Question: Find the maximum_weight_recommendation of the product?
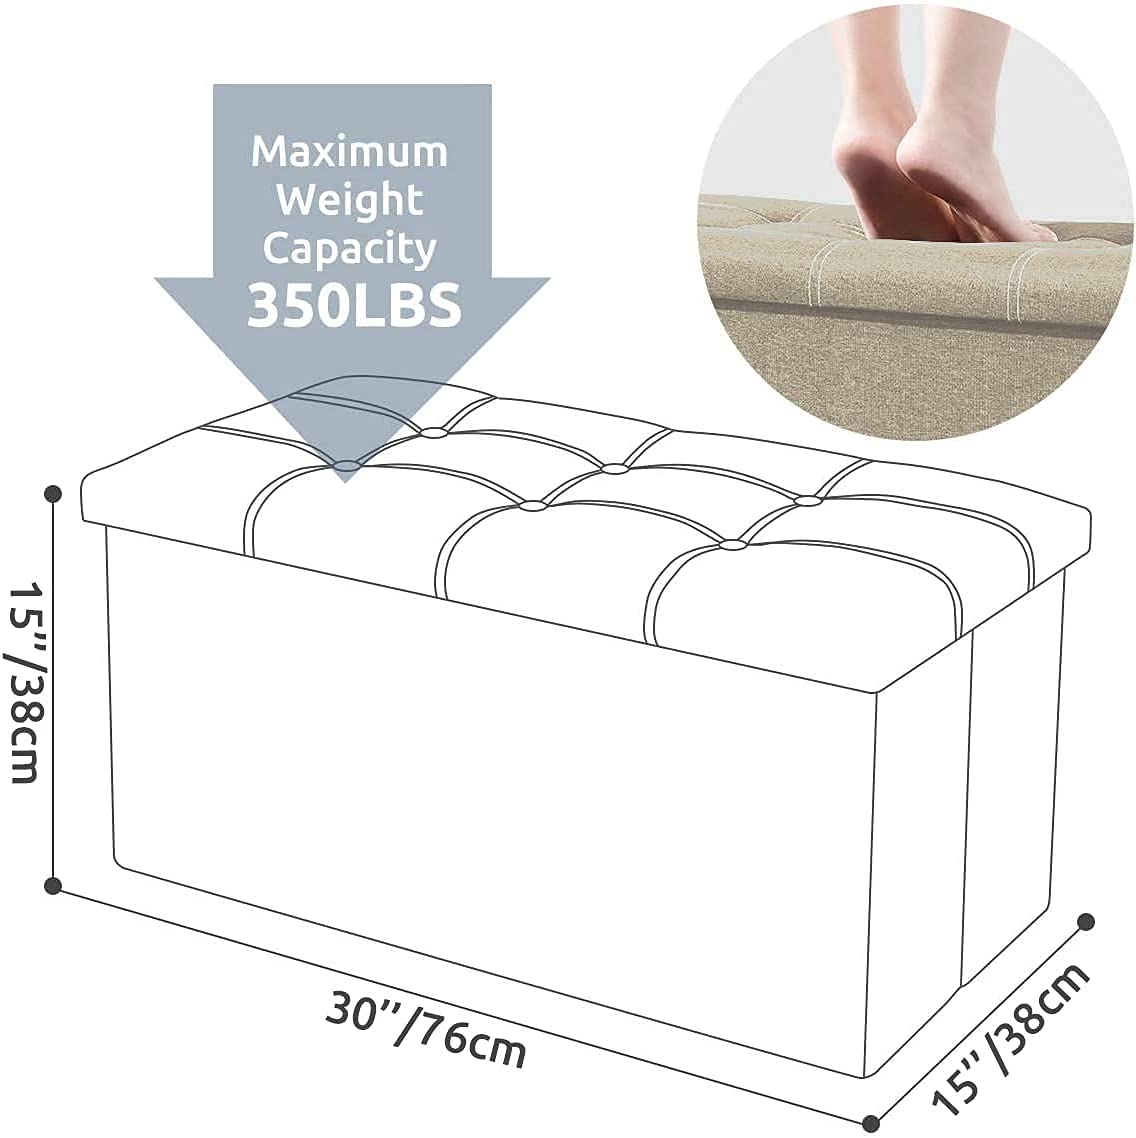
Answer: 350 pound